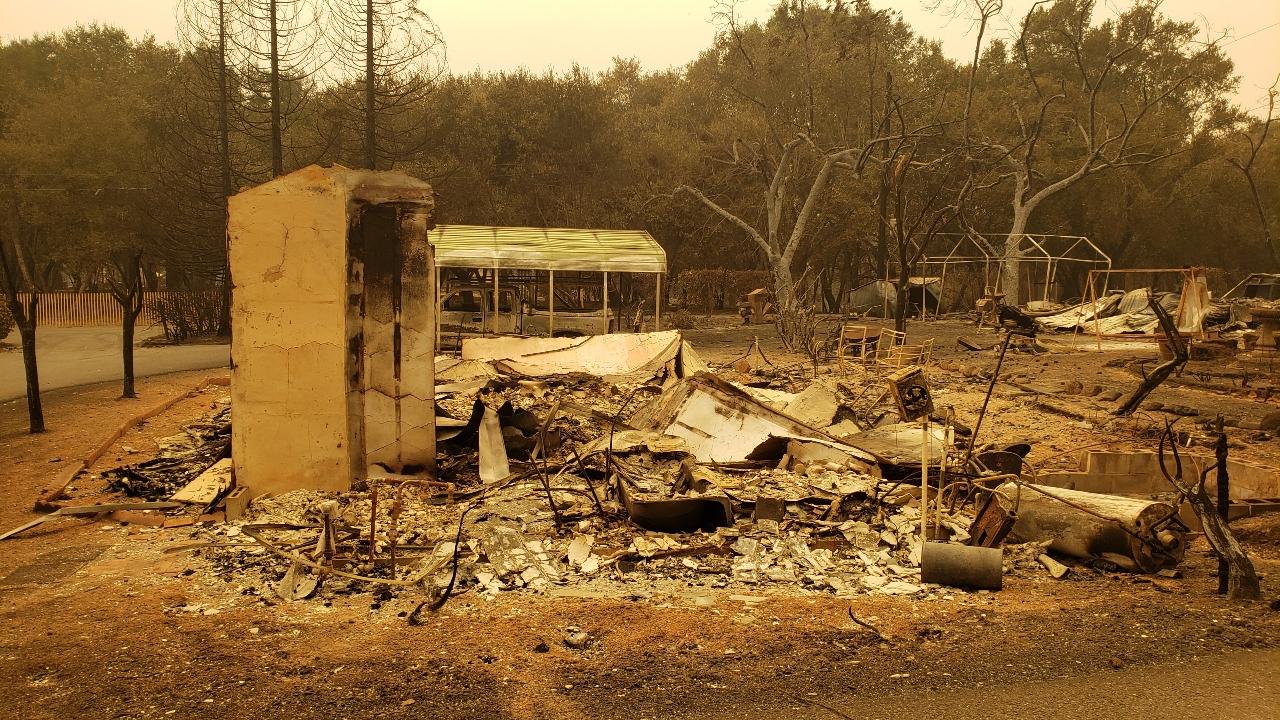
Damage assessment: destroyed